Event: Nepal Earthquake
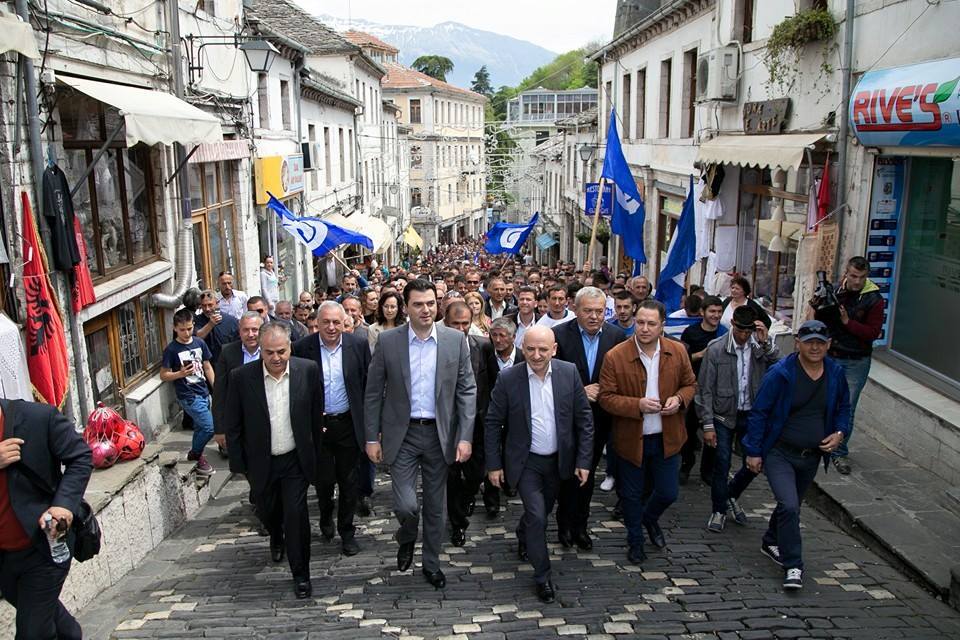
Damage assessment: no_damage